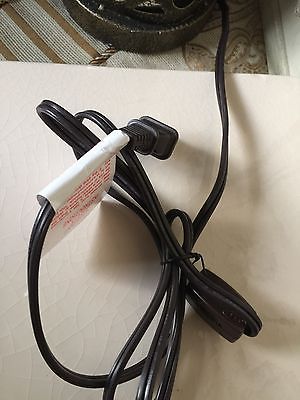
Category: lamp